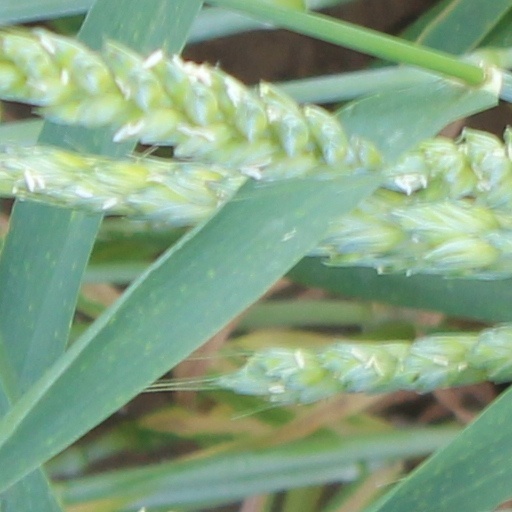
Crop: wheat